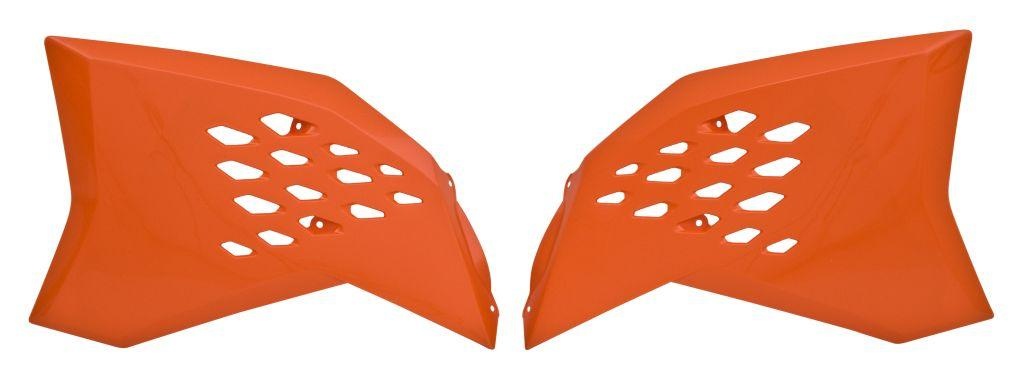
RADIATOR SCOOP KTM SX 07-10, RTECH R-CVKTMAR0007
ORANGE - You can expect the same durability and fit as your original plastic. - The durable surface of the plastic will make sure that it stays glossy for a long time. - Developed with RTECH exclusive technologies (durable gloss propylene) - Injection-molded, quality plastic components with a perfect OEM fit. - Inexpensive alternative to OEM replacement parts. - Stock color match with less fade. - Glossy and flexible. - Impact and abrasion resistant. - Less prone to scratching or marking. All items shipped to the USA will be subject to import tariffs, which must be PAID BY THE BUYER .
Brand: Rtech Plastics
Category: Vehicles & Parts > Vehicle Parts & Accessories > Motor Vehicle Parts > Motor Vehicle Cooling Systems > Radiator Caps